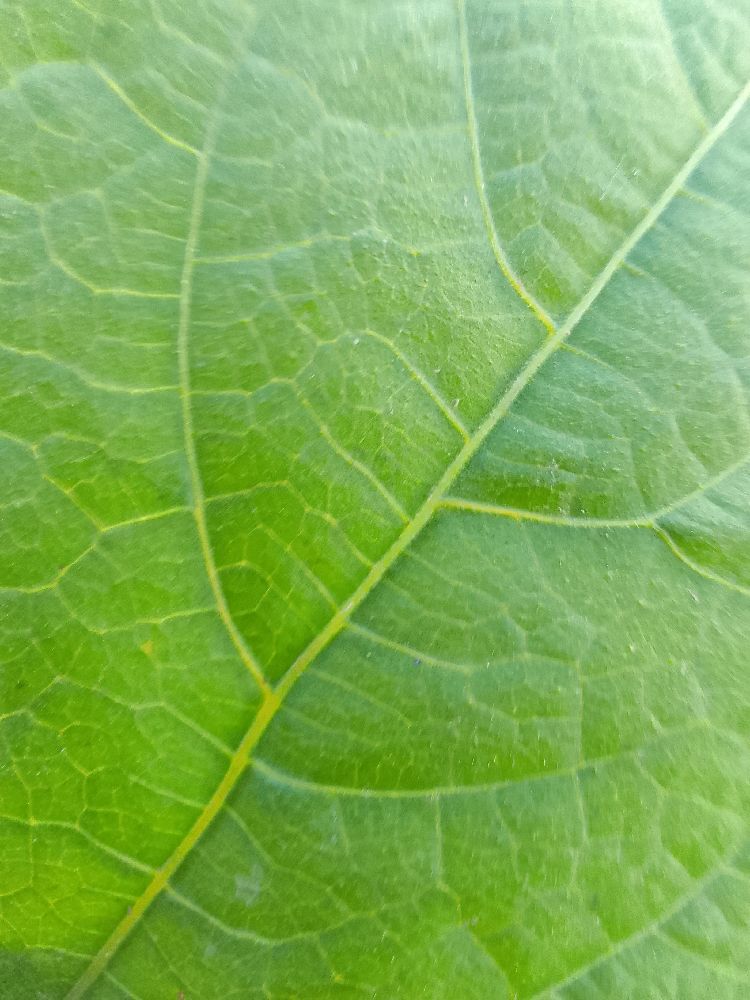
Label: healthy